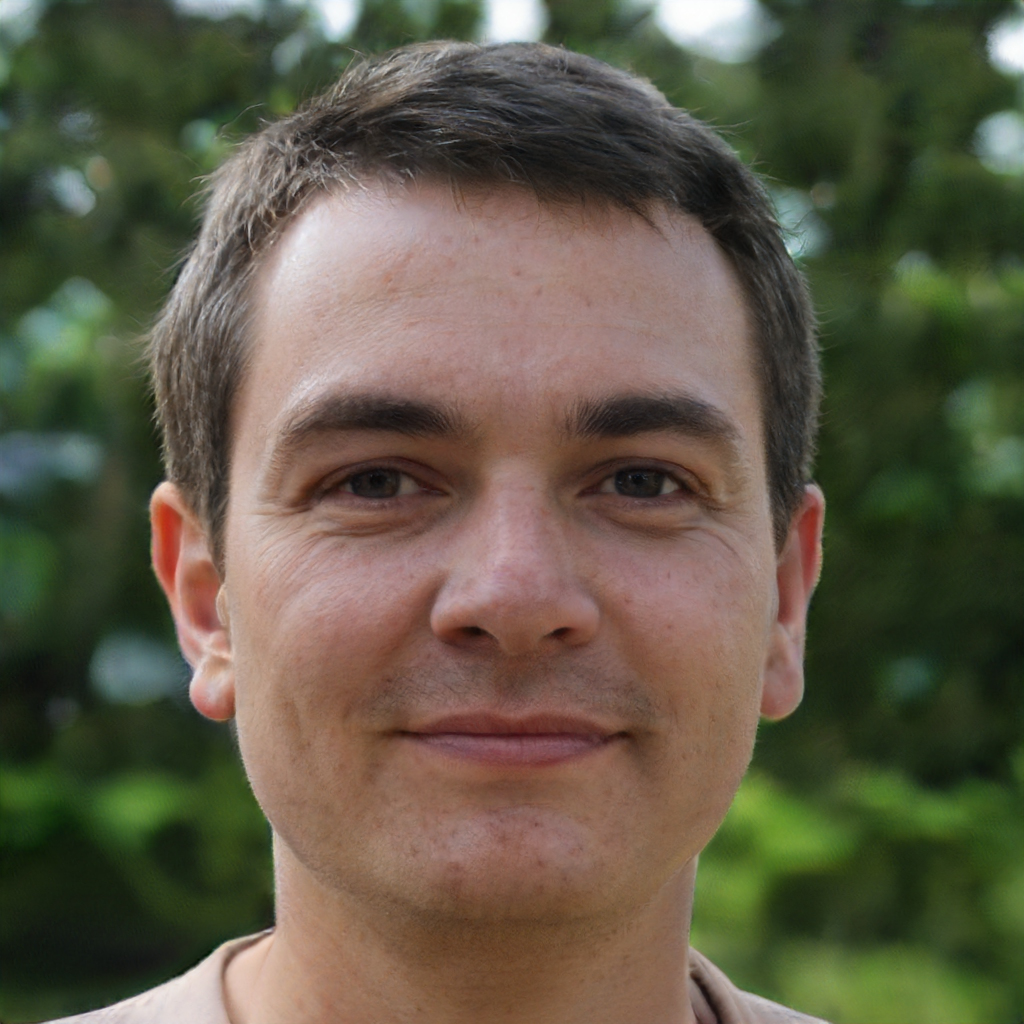
Gender: Male